179th Tunnelling Company

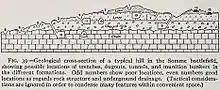
Geological cross-section of the Somme battlefield

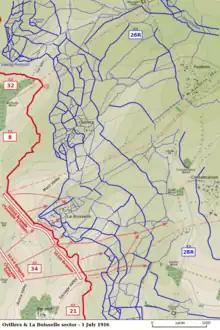

The 179th Tunnelling Company was formed in Third Army area in October 1915 and moved into the Thiepval-La Boisselle sector of the area of the Somme recently taken over by the BEF. In the Somme sector of the Western Front, local but very fierce underground fighting had taken place in the winter of 1914 and spring of 1915 at La Boisselle, Fricourt, Bois Français and Carnoy. Fowke moved the 174th and 183rd Tunnelling Companies there to relieve the French engineers, but the British did not have enough miners to take over the large number of French shafts and the French agreed to leave their engineers at work for several weeks. To provide the tunnellers needed, the British formed the 178th and 179th Tunnelling Companies in August 1915, followed by the 185th and 252nd Tunnelling Companies in October. The 181st Tunnelling Company was also present on the Somme. Early attempts at mining by the British on the Western Front had commenced in late 1914 in the soft clay and sandy soils of Flanders. Mining at La Boisselle was in chalk, much harder and requiring different techniques. The German advance had been halted at La Boisselle by French troops on 28 September 1914. There was bitter fighting for possession of the village cemetery, and for farm buildings on the south-western edge of the village known as "L'îlot de La Boisselle" to the French, as "Granathof" (German: "shell farm") to the Germans and later as "Glory Hole" to the British. In December 1914, French engineers had begun tunnelling beneath the ruins. With the war on the surface at stalemate, both sides continued to probe beneath the opponent's trenches and detonate ever-greater explosive charges. In August 1915, the French and Germans were working at a depth of ; the size of their charges had reached . The British tunnelling companies extended and deepened the system, first to and ultimately . Around La Boisselle, the Germans also dug defensive transversal tunnels at a depth of about 80 feet (24 metres), parallel to the front line. No man's land at L'îlot was very narrow, at one point about wide, and had become pockmarked by many chalk craters.